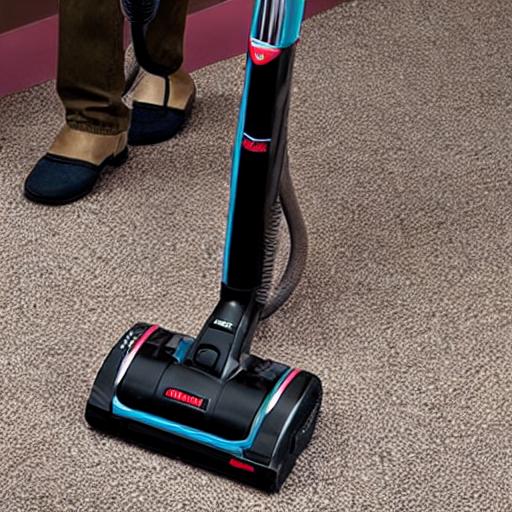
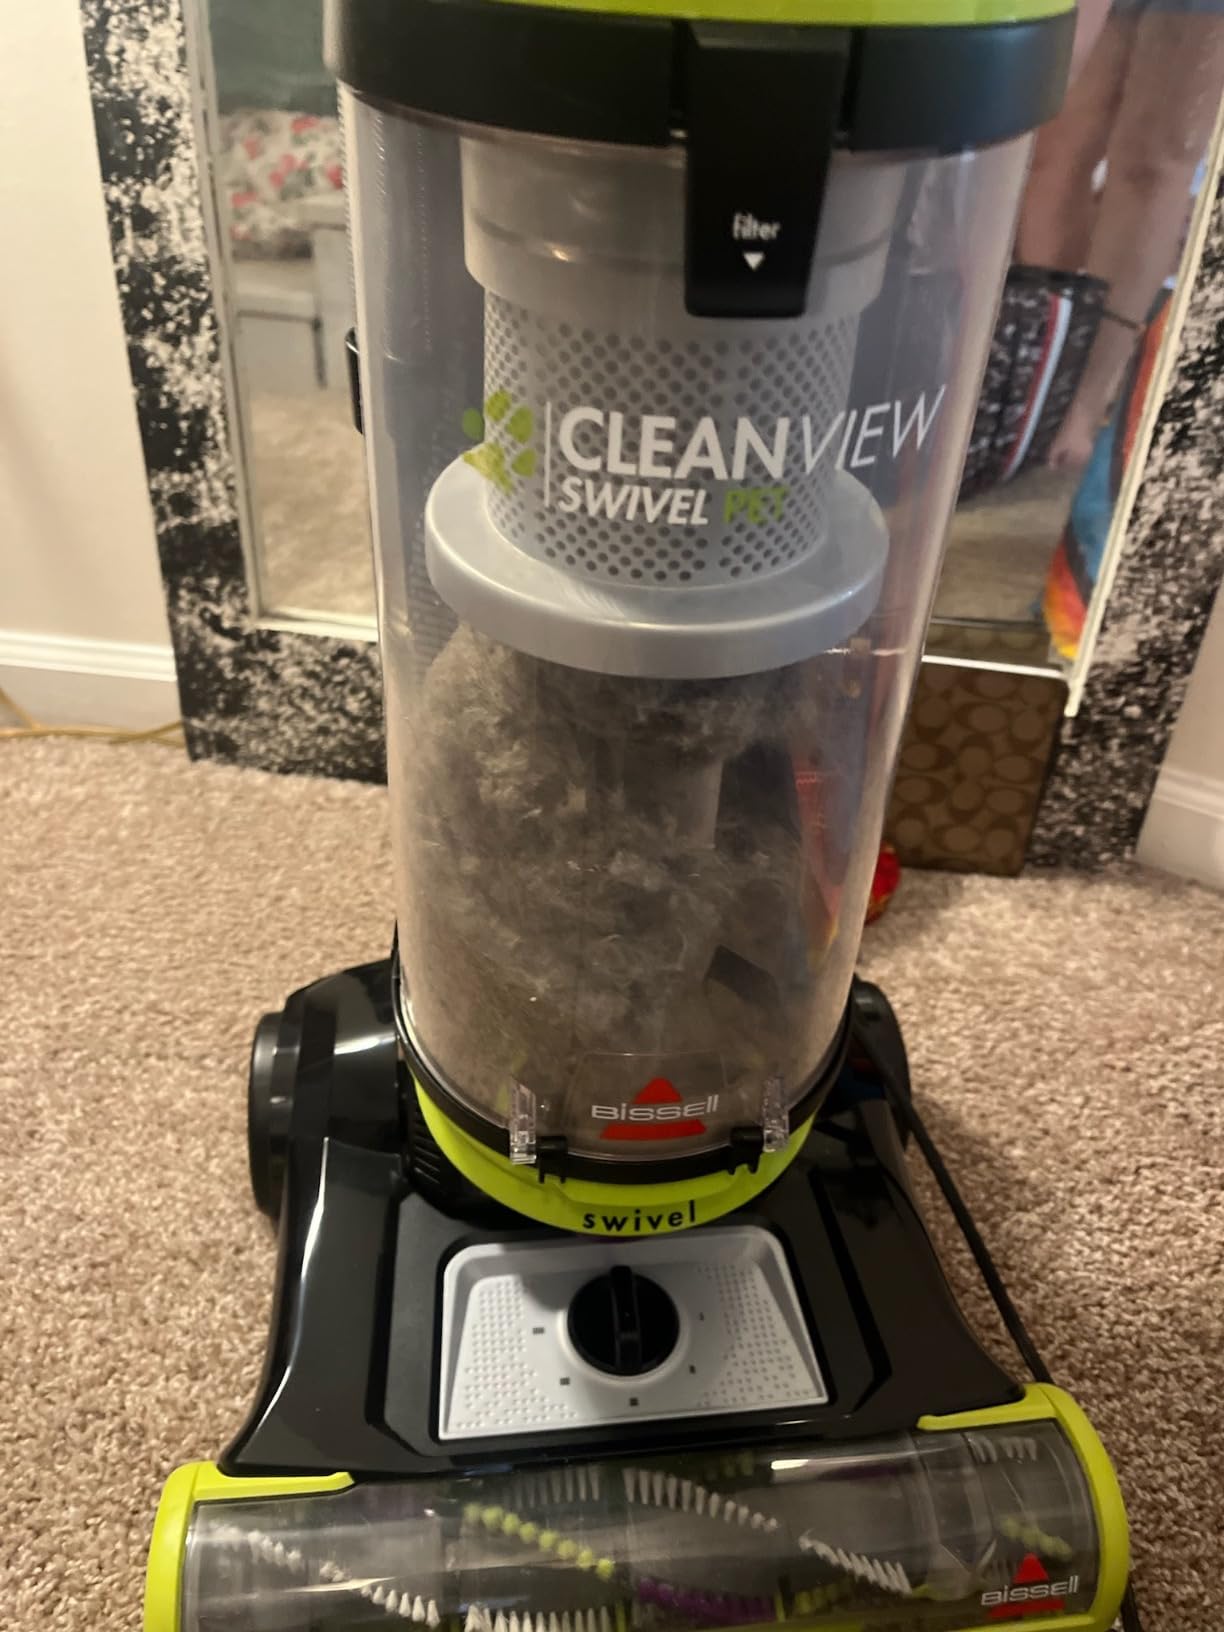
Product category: items_vacuum
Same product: no